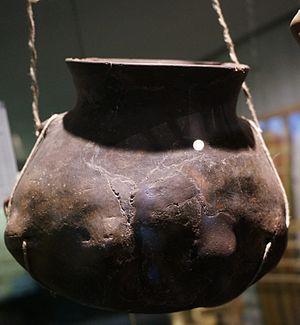
Fouilles à Mairy,_cruche_à_suspension, Michelsberg .
L'histoire des Ardennes sous l'Antiquité synthétise l'histoire sous l'Antiquité, et dans les périodes précédentes, des régions comprise dans les limites géographiques actuelles de ce département français des Ardennes, un territoire marqué pendant des millénaires par l'étendue des forêts, délimité au sud et à l'ouest par la Champagne crayeuse et le Bassin parisien, à l'est par les Ardennes belges.
La culture de Michelsberg est une culture archéologique du Néolithique moyen d'Europe de l'Ouest. Elle s'étend d'environ 4400-4300 à 3700-3500 AEC. Sa chronologie détaillée, basée sur les vestiges de poterie, a été proposée dans les années 1960 par l'archéologue et préhistorien allemand Jens Lüning. Son aire géographique couvrait une grande partie du bassin rhénan : l'ouest de l'Allemagne, le sud des Pays-Bas, la Belgique et les franges nord-est de la France.
Mairy est une ancienne commune française située dans le département des Ardennes en région Grand Est.